With a Song in My Heart (film)

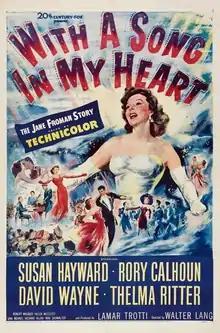
Theatrical release poster

With a Song in My Heart is a 1952 American biographical musical drama film that tells the story of actress and singer Jane Froman, who was crippled by an airplane crash on February 22, 1943, when the Boeing 314 Pan American Clipper flying boat she was on suffered a crash landing in the Tagus River near Lisbon, Portugal. She entertained the troops in World War II despite having to walk with crutches. The film stars Susan Hayward, Rory Calhoun, David Wayne, Thelma Ritter, Robert Wagner, Helen Westcott, and Una Merkel. Froman herself supplied Hayward's singing voice.